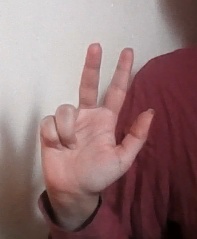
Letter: al